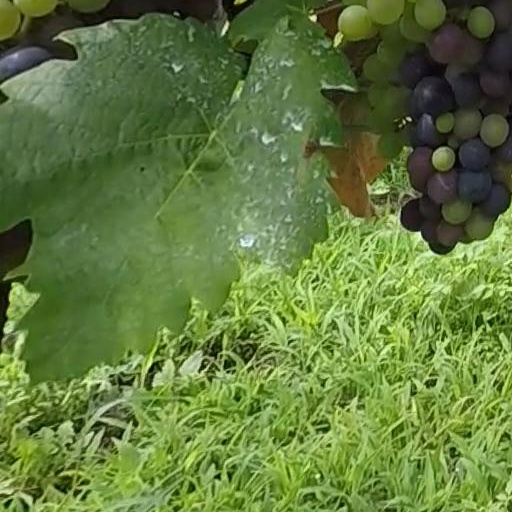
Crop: grape